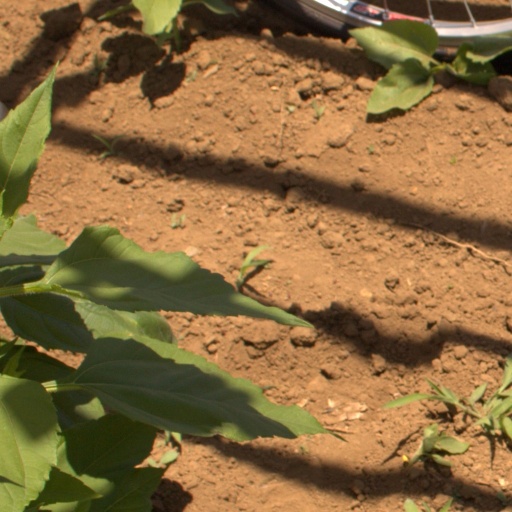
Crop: Jerusalem artichoke